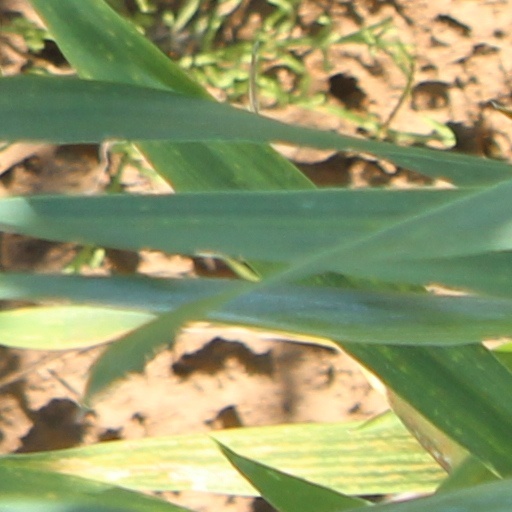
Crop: wheat